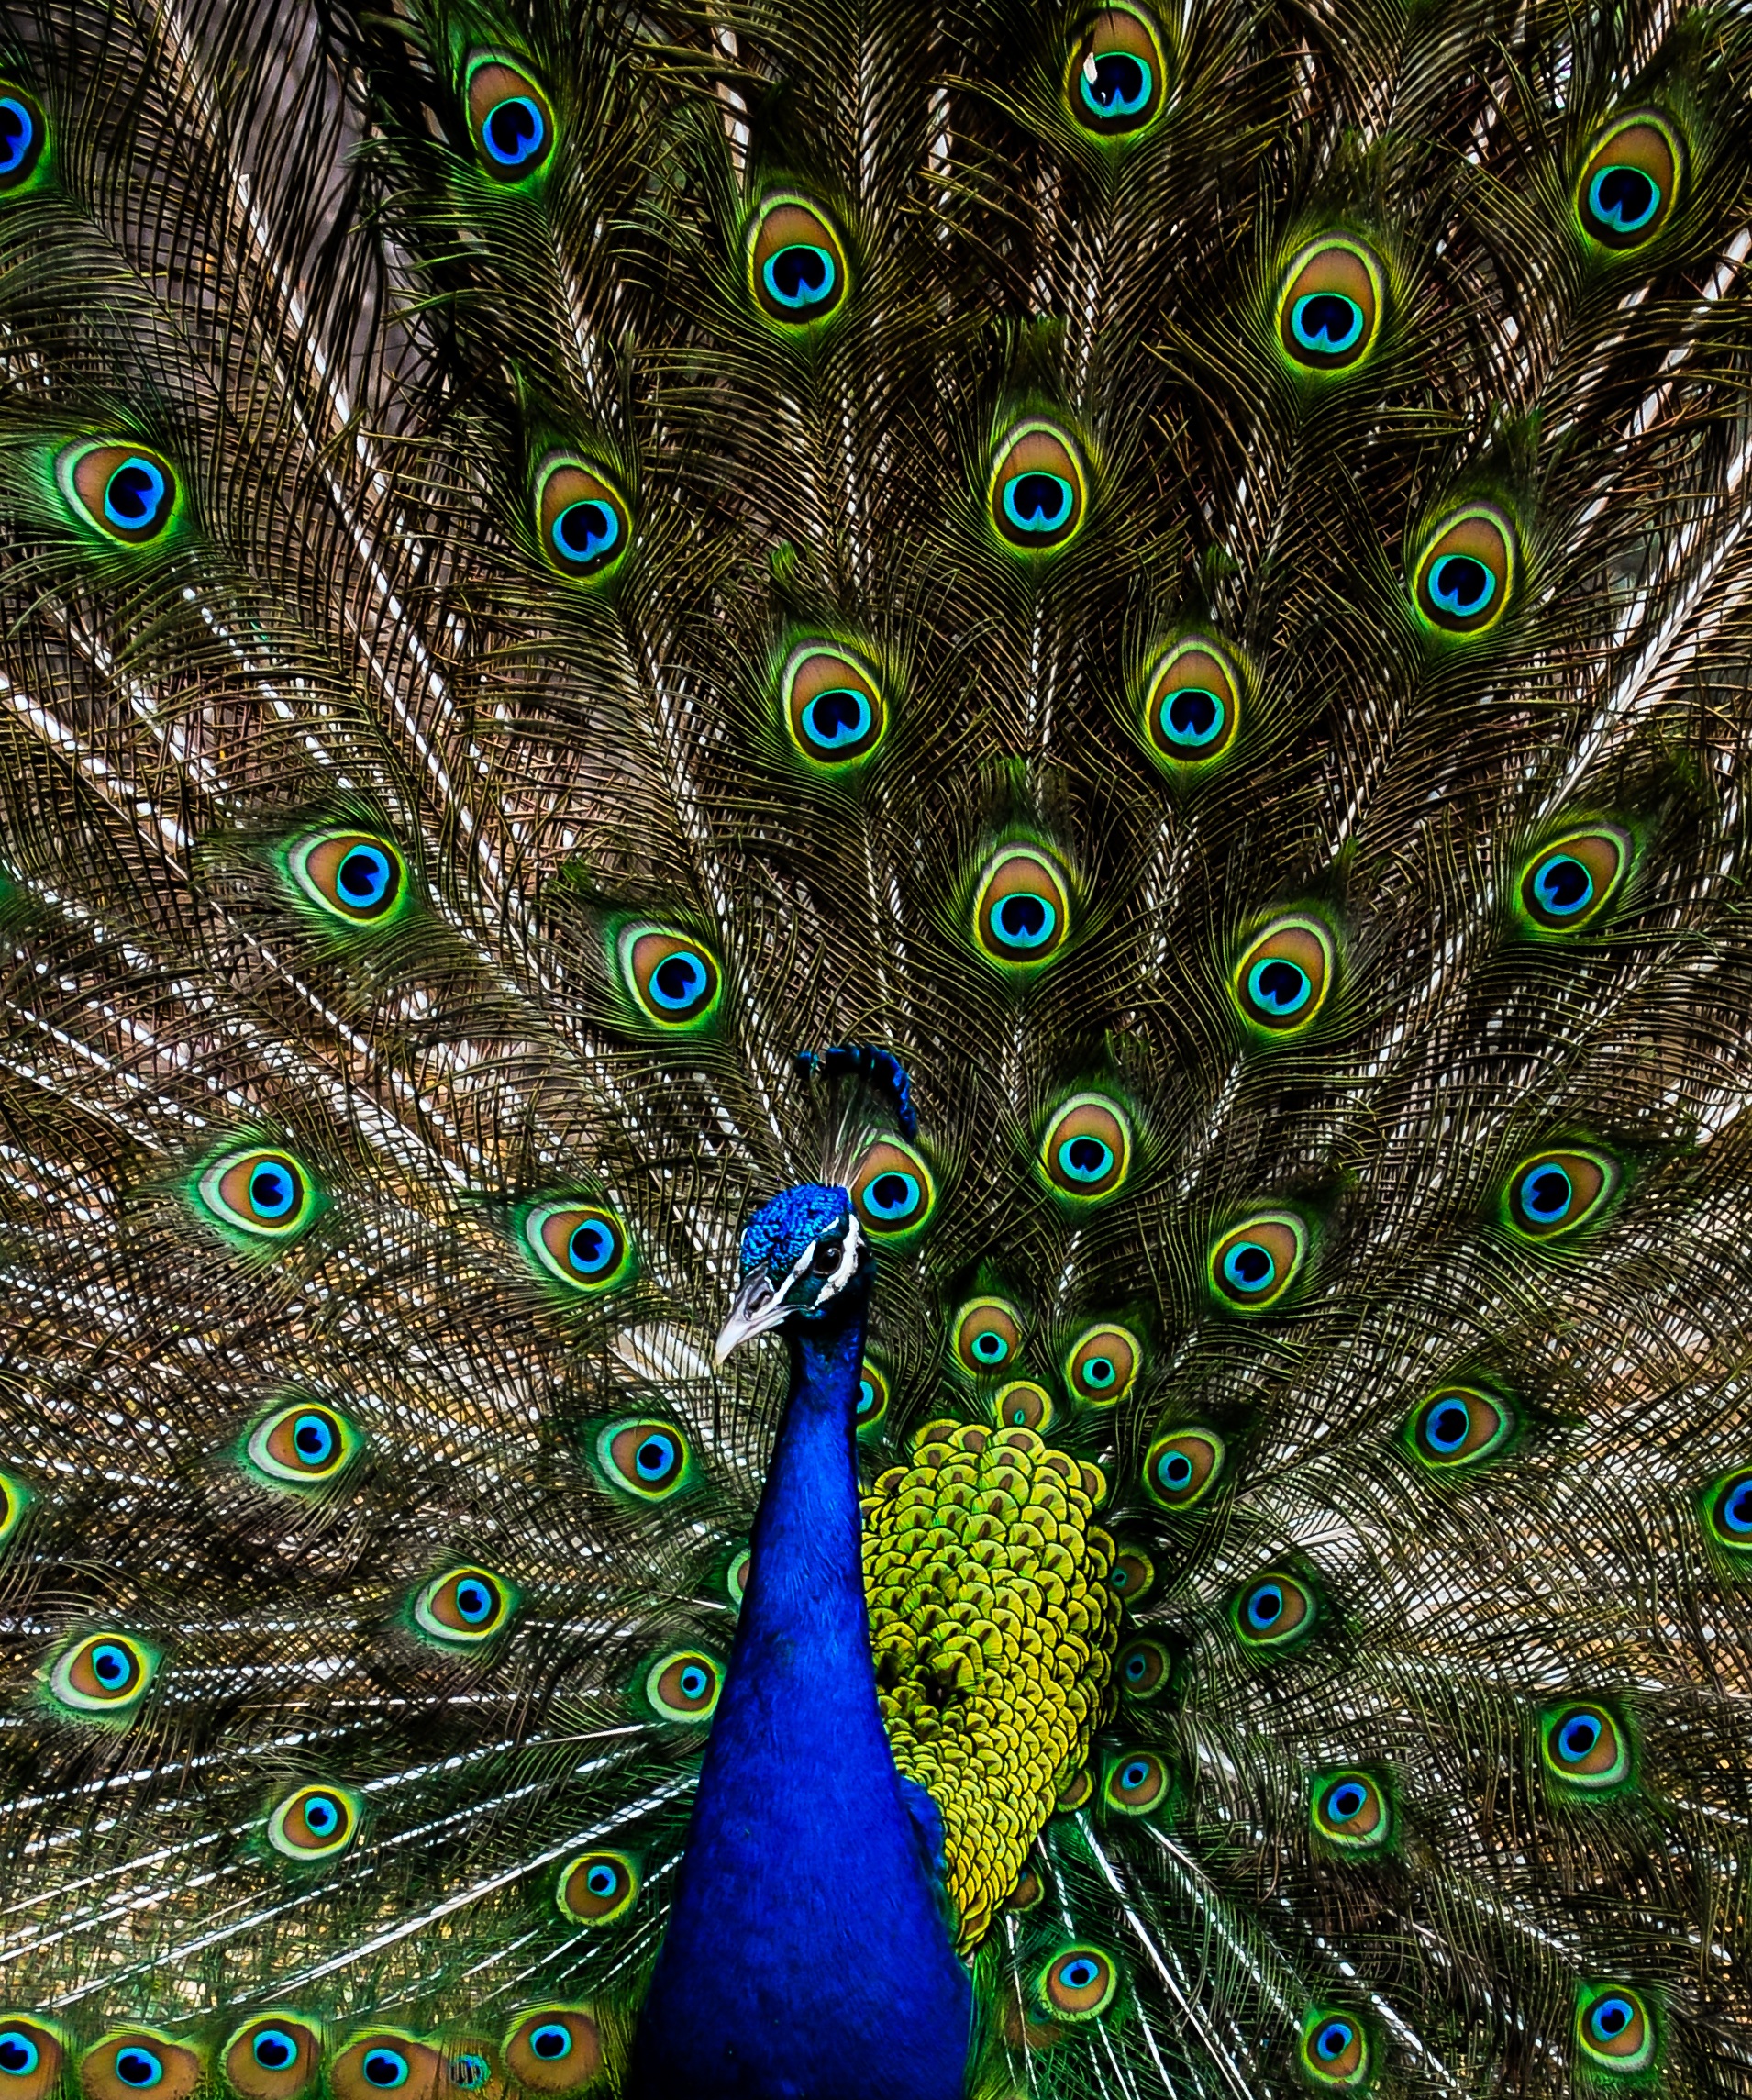
nature, bird, wing, texture, animal, alone, male, wildlife, pattern, green, beak, tropical, color, blue, colorful, feather, fauna, peacock, close up, pheasant, turquoise, design, tail, neck, galliformes, bright, head, symmetry, vertebrate, exotic, peafowl, vibrant, elegance, pride, phasianidae, vitality, organism, fashion accessory